Coldwater Covered Bridge

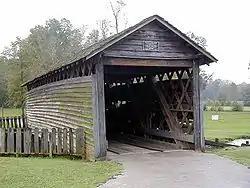
The Coldwater Covered Bridge in Oxford, Alabama.

The Coldwater Covered Bridge, also known as the Hughes Mill Covered Bridge, is a locally owned wooden covered bridge that spans the outflow from Oxford Lake (marble springs) in Calhoun County, Alabama, United States. It is located at Oxford Lake Park off State Route 21 in the city of Oxford, about south of Anniston.